USS PC-598

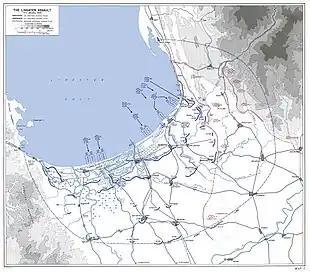
Lingayen Gulf Invasion Beaches.

The next day, 13 October 1944, "PC-598" took on fuel and lube oil from "USS Derrick" (YO-59) and proceeded to form up with Task Force 78.1, the Palo Attack Group of the Northern Attack Force headed for the invasion of Leyte. "PC-598" took position 300 yards behind "PC-623" in the control ship column. On 17 October, the ship relieved the Royal Australian Navy destroyers "Arunta", responsible for sinking Japanese submarine "Ro-33" in August 1942, and "Warramunga" as each refueled, and then returned to her position in the convoy.